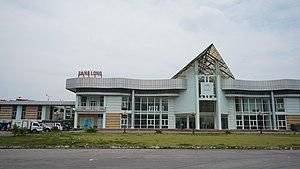
Vietnam Railways est une compagnie d'état vietnamienne. Elle dépend du ministère des transports et gère le réseau ferré principal du Viêt Nam.